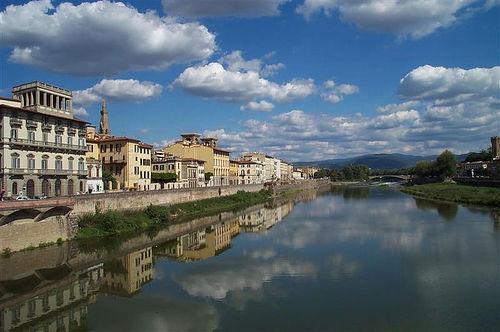
Weather: cloudy or overcast